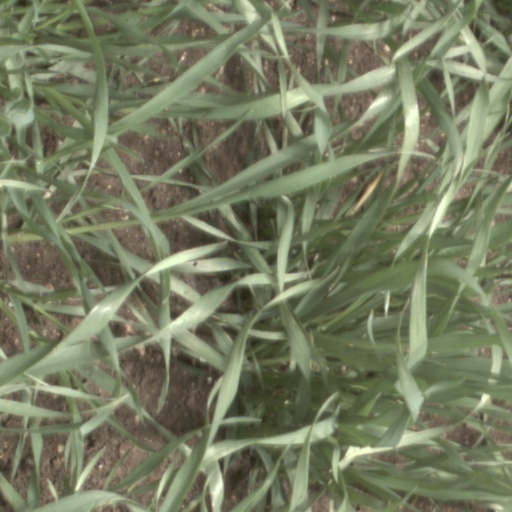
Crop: wheat